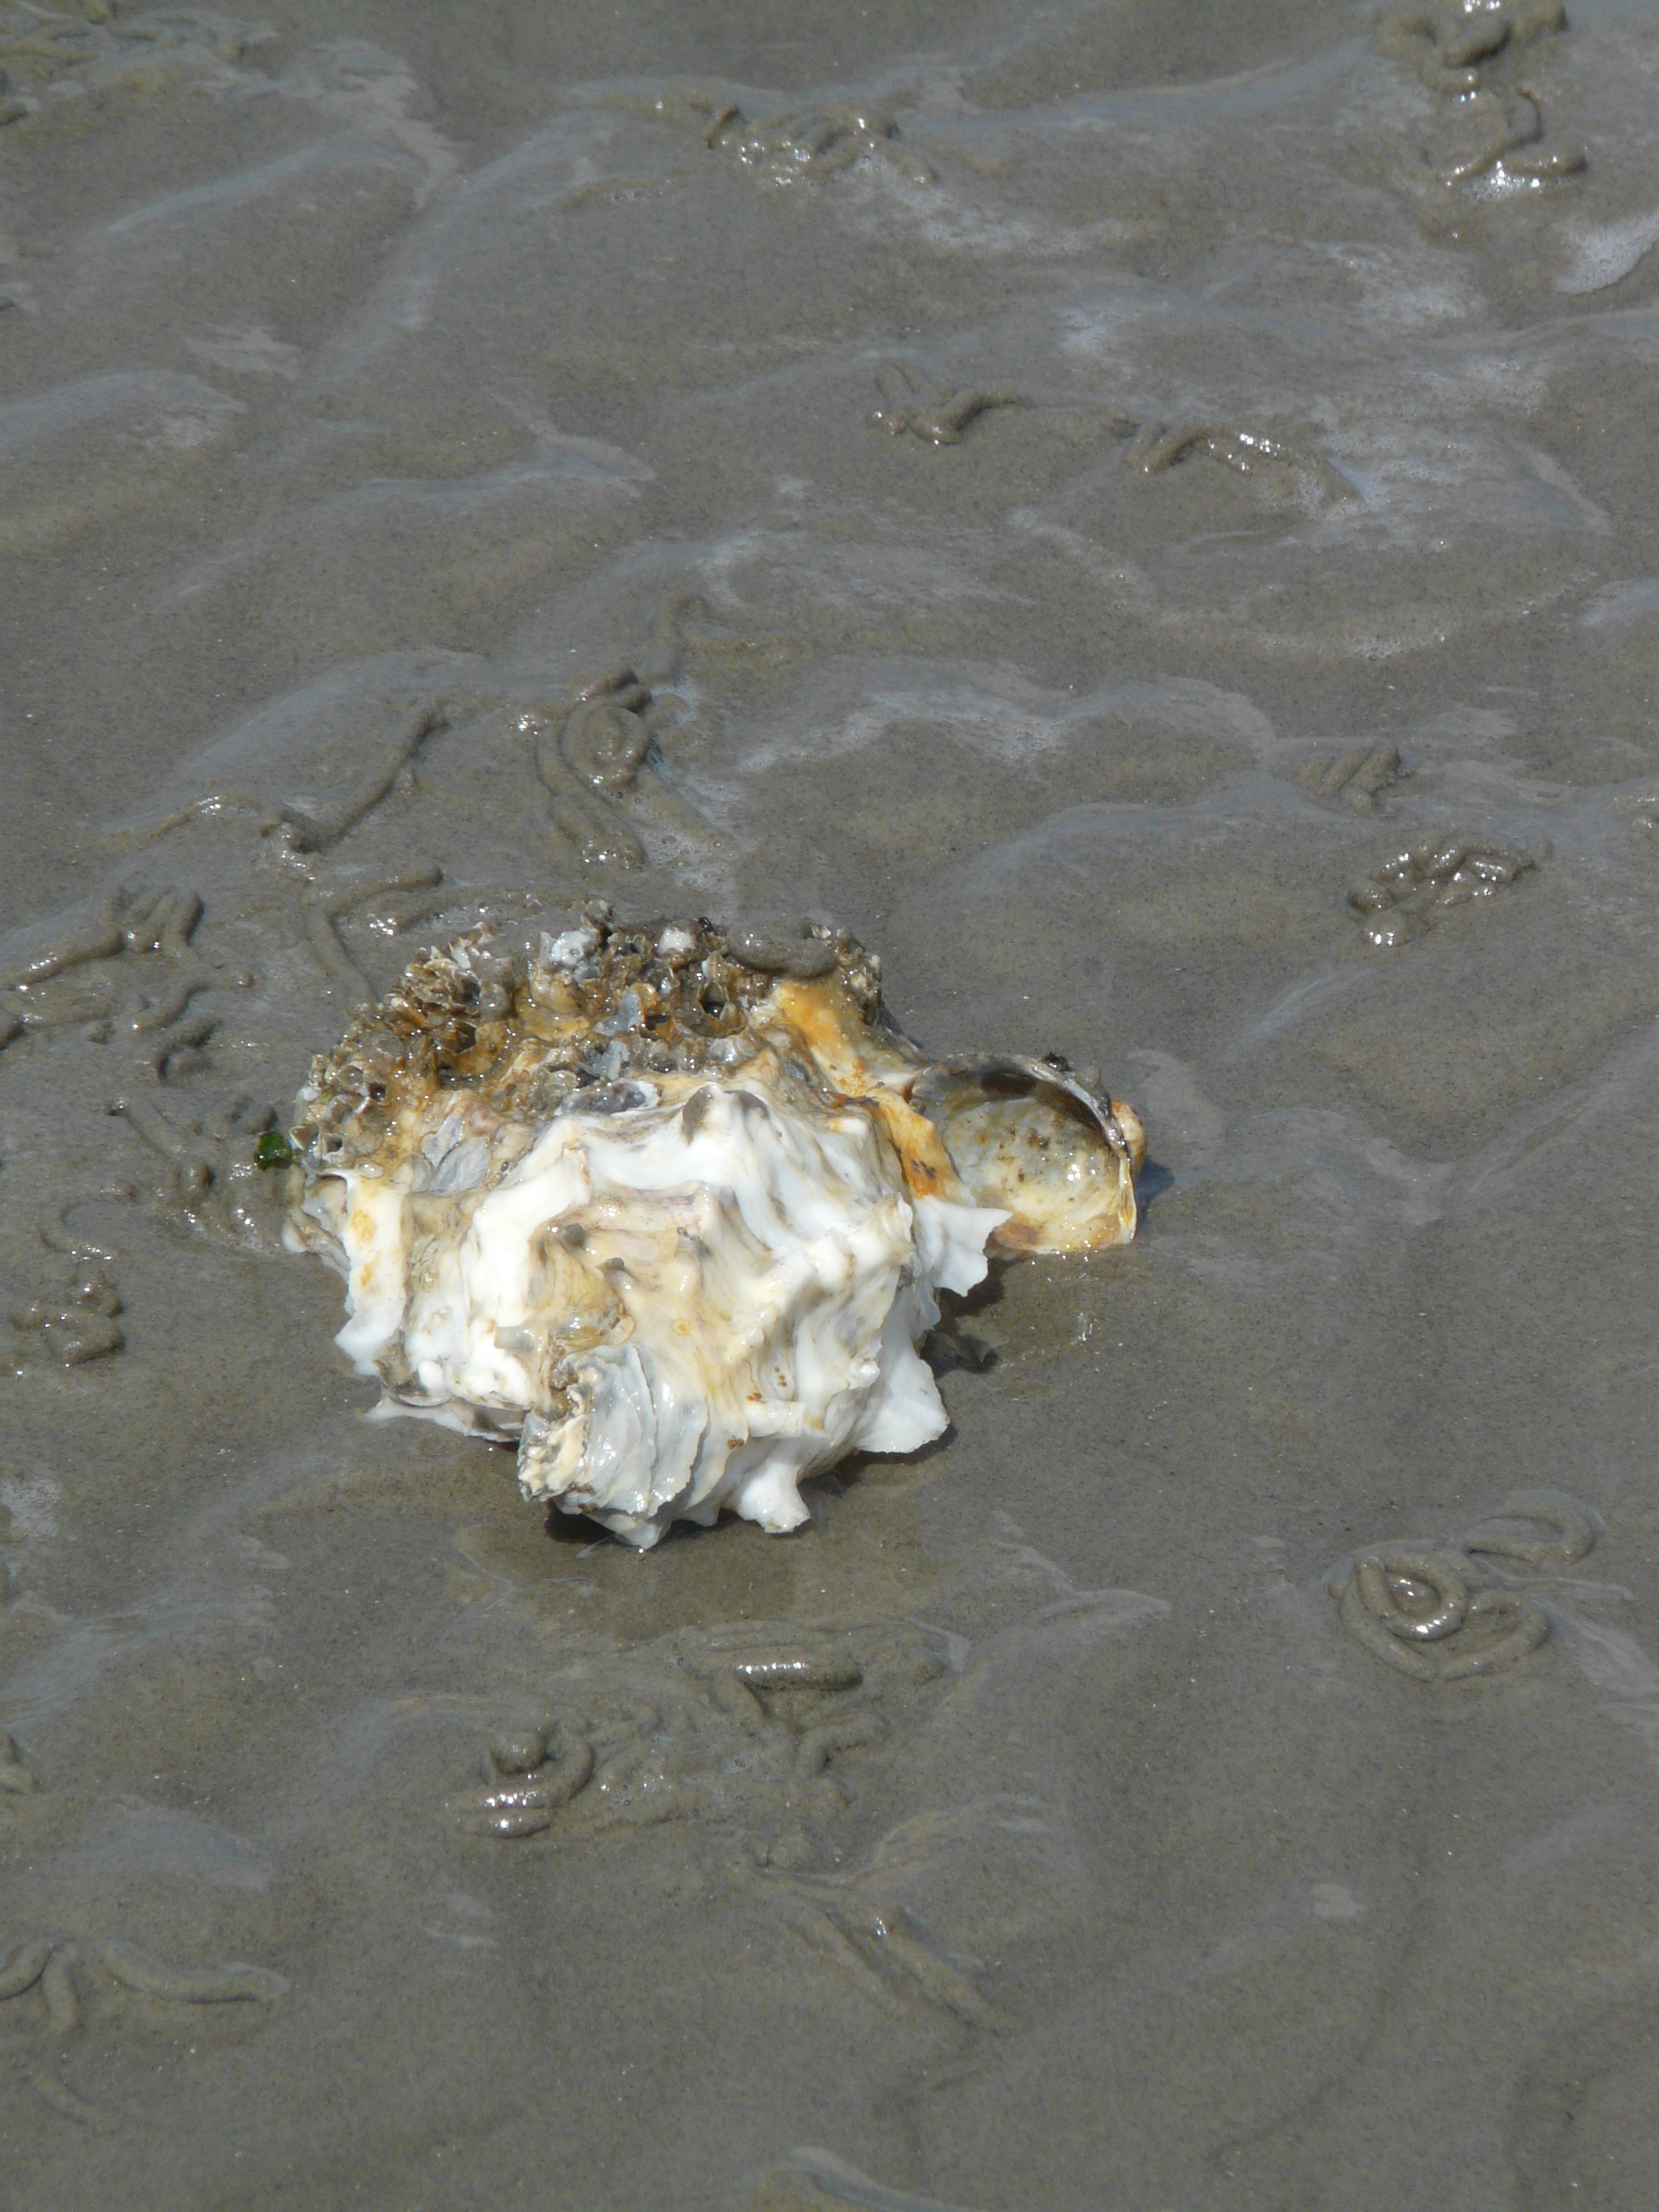
water, sand, animal, oyster, seafood, material, shell, creature, north sea, wadden sea, watts, schlick, marine biology, pacific oyster, crassostrea pacifica, crassostrea gigas